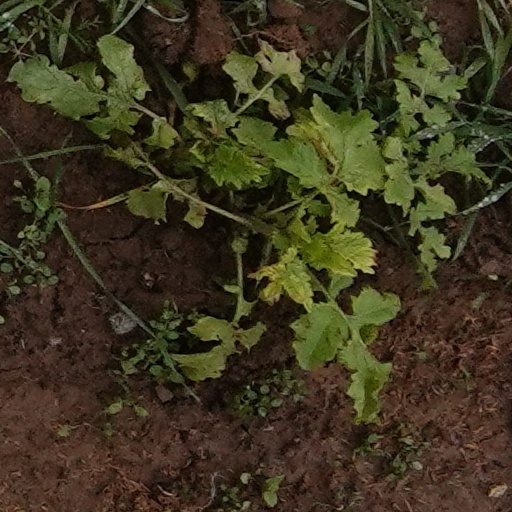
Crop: wheat